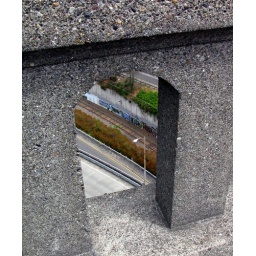
Grafitti on the wall next to the railroad tracks below the old bridge...